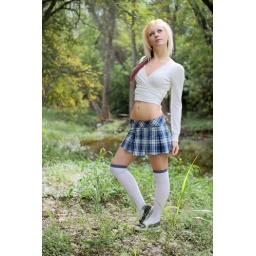
Playing hooky, Bristle in woods wearing a sexy blue plaid short school girl skirt and thigh high stocking socks.